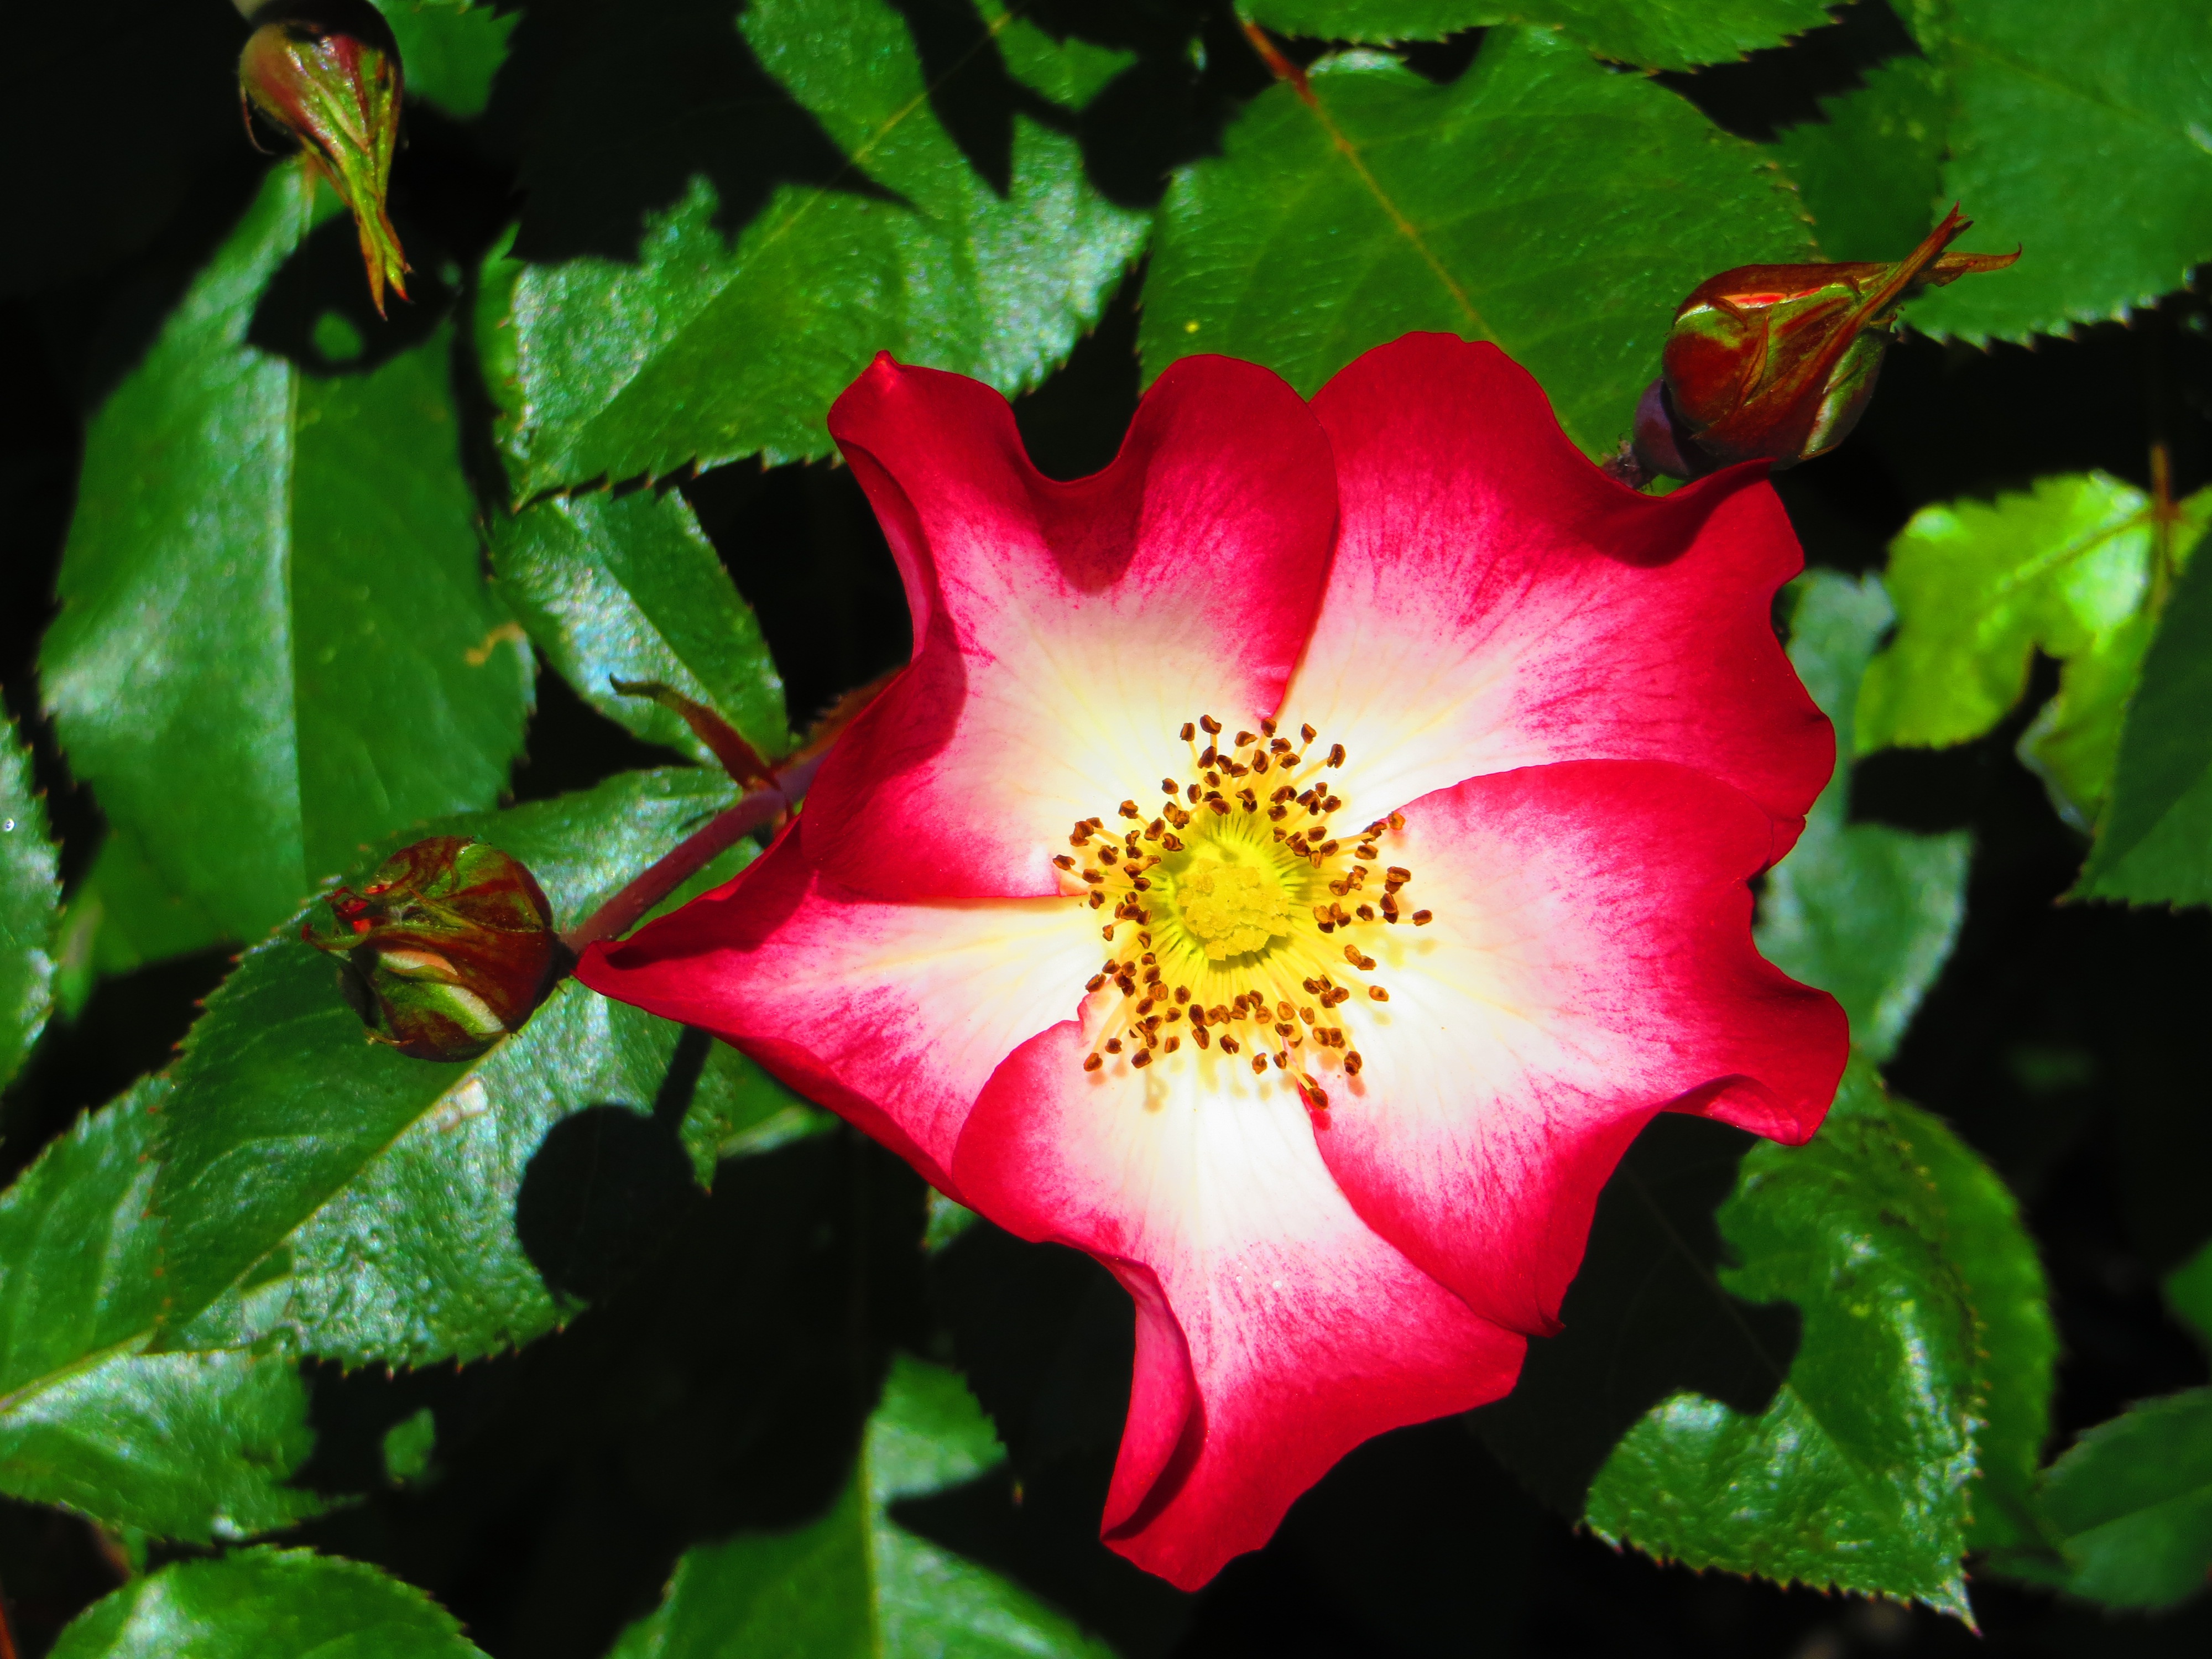
nature, blossom, plant, leaf, flower, petal, bloom, floral, rose, spring, red, macro, natural, botany, blooming, colorful, pink, close, flora, botanical, close up, outdoors, bright, vibrant, macro photography, pink flowers, flowering plant, garden roses, rose family, land plant, rosa rubiginosa